Satellite geodesy

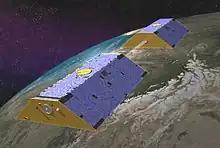
Artist's conception of GRACE

The 1990s were focused on the development of permanent geodetic networks and reference frames. Dedicated satellites were launched to measure Earth's gravity field in the 2000s, such as CHAMP, GRACE, and GOCE.